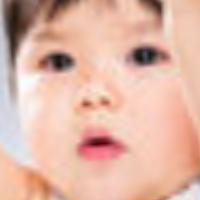
Age group: age 01-10